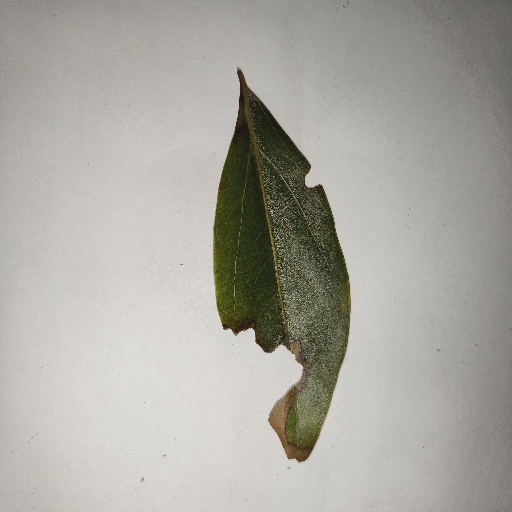
Species: Camphor
Leaf condition: Shot Hole